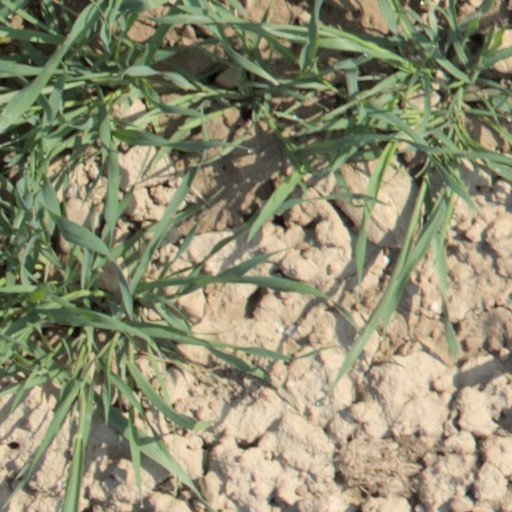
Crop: wheat